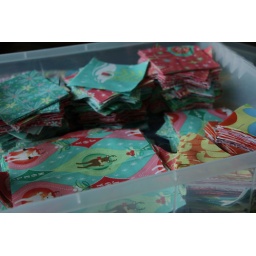
359/365The perfect accompaniment to the weekend -- a pizza box full of fabric bits to be pieced in front of the tv.